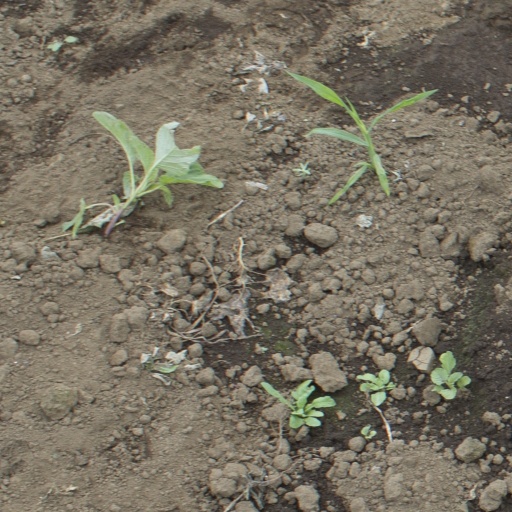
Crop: soybean